Singapore

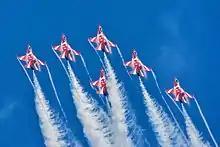
Republic of Singapore Air Force Black Knights perform at the Singapore Air Show.

PAP leaders believed that Singapore's future lay with Malaya, due to strong ties between the two. It was thought that reuniting with Malaya would benefit the economy by creating a common market, alleviating ongoing unemployment woes in Singapore. However, a sizeable left-wing faction of the PAP was strongly opposed to the merger, fearing a loss of influence, and hence formed the Barisan Sosialis, after being kicked out from the PAP. The ruling party of Malaya, United Malays National Organisation (UMNO), was staunchly anti-communist, and it was suspected UMNO would support the non-communist factions of PAP. UMNO, initially sceptical of the idea of a merger due to distrust of the PAP government and concern that the large ethnic Chinese population in Singapore would alter the racial balance in Malaya on which their political power base depended, became supportive of the idea of the merger due to joint fear of a communist takeover.